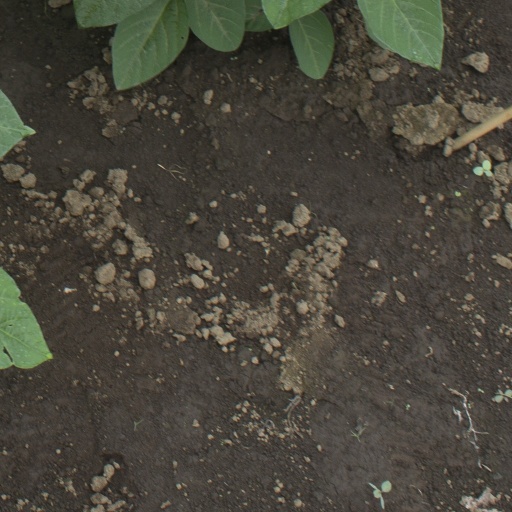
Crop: soybean